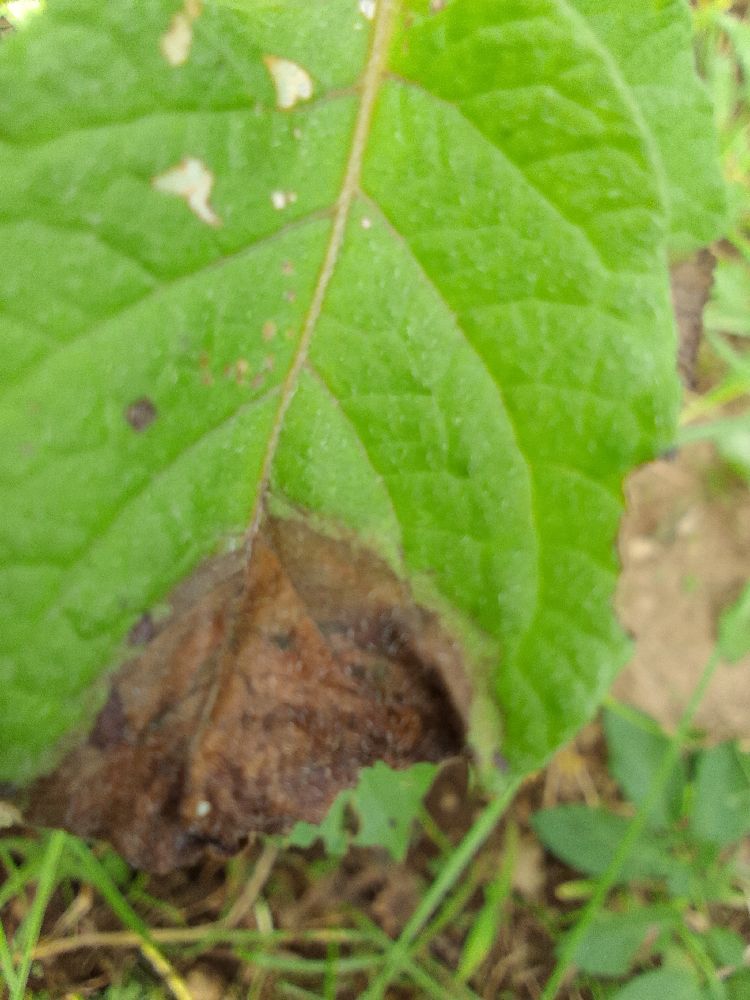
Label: Late blight